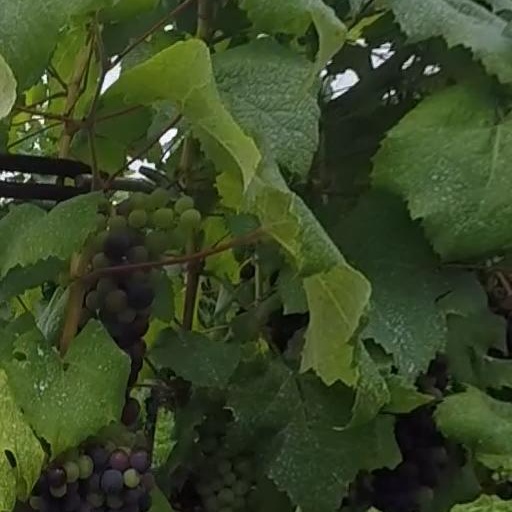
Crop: grape